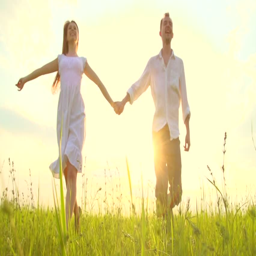
happy young couple holding hands run through a wide field , having fun outdoors .